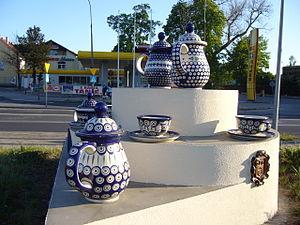
Bolesławiec est une ville de Pologne située dans la voïvodie de Basse-Silésie. Elle est le chef-lieu du powiat de Bolesławiec et aussi de la gmina Bolesławiec dont elle ne fait pas partie. La ville est réputée pour ses céramiques au dessin très original.